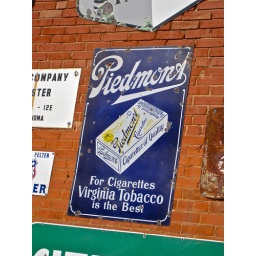
Old Piedmont cigarettes sign on the side of the City Meat Market building in Erick, Oklahoma.